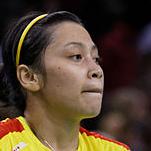
Age: 23